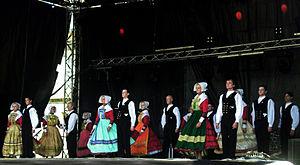
L'ensemble Bleuniadur aux fêtes folkloriques du Léon Kastell Paol (Saint-Pol-de-Léon) le 15 juillet 2012.
Saint-Pol-de-Léon [sɛ̃ pɔl də leɔ̃] est une commune française du département du Finistère, en région Bretagne.